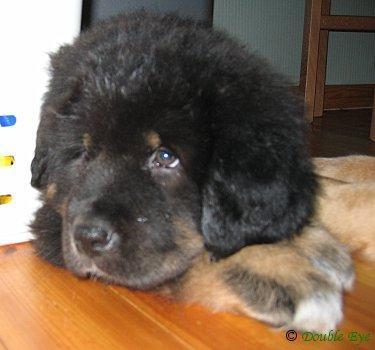
Tibetan_mastiff